Mumtaz Hussain (filmmaker)

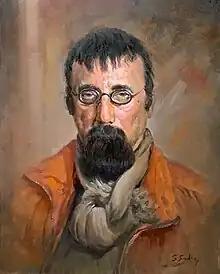

Mumtaz Hussain is a Pakistani-American artist, filmmaker, and writer who was born in Jhang, Pakistan.